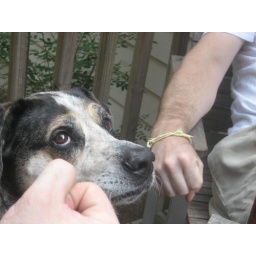
Blue --&amp;gt; apparently not impressed by the rock / paper / scissors for who's going to grill.